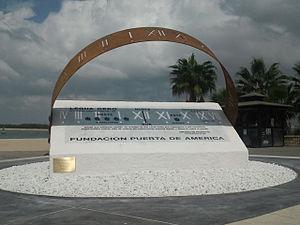
Sanlúcar de Barrameda 2019-2022 est un projet ayant pour but la célébration du 5ᵉ centenaire de la 1ʳᵉ circumnavigation de la Terre, du 20 septembre 2019 au 6 septembre 2022, dates les plus importantes de cet événement. Cette commémoration, qui vise à avoir une participation significative des jeunes, sera centré et basée à Sanlúcar de Barrameda, province de Cadix, en Espagne.